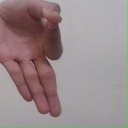
अक्षर: ज्ञ